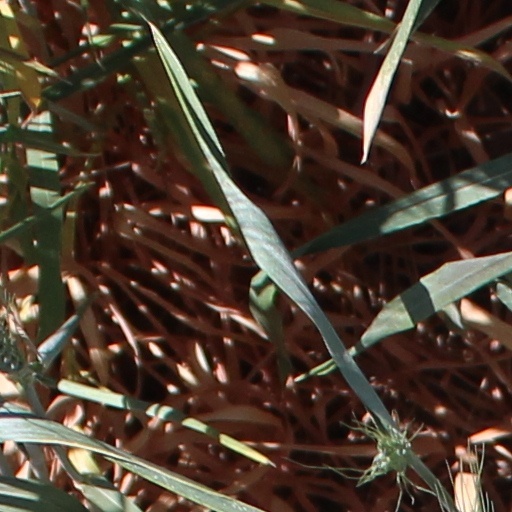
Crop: wheat